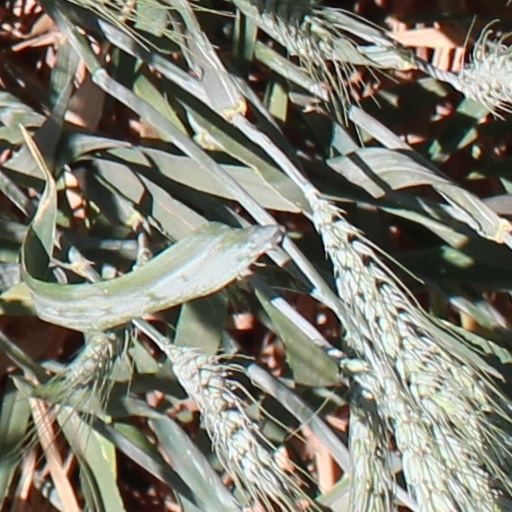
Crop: wheat